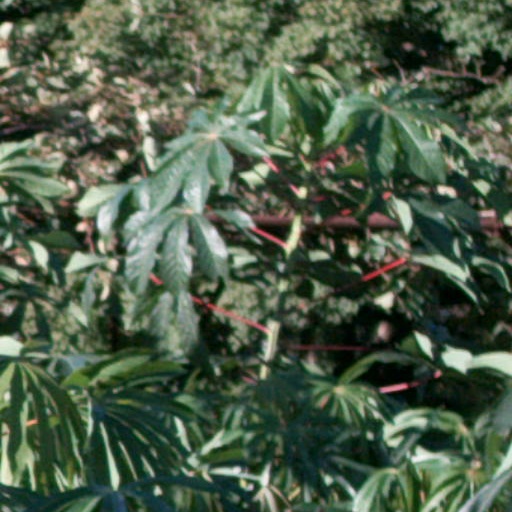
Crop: cassava